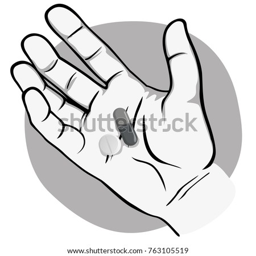
illustration represents an open human hand with medicines on the palm the sample , black and white .